Gogebic County, Michigan

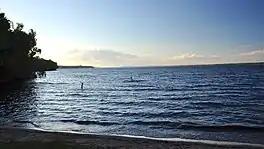
Lake Gogebic, the largest lake of the Upper Peninsula of Michigan, lies partially in Gogebic County.

According to the U.S. Census Bureau, the county has a total area of , of which is land and (25%) is water.